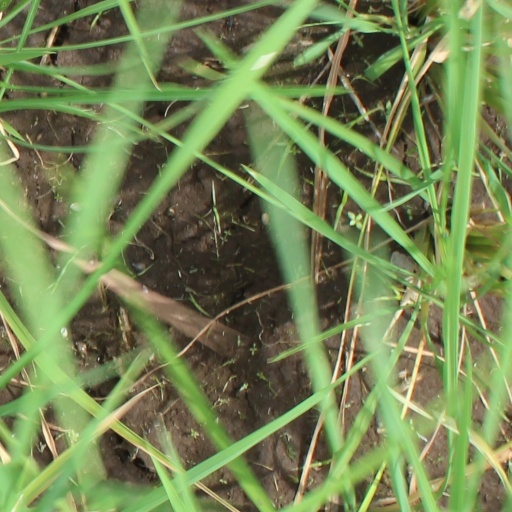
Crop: rice